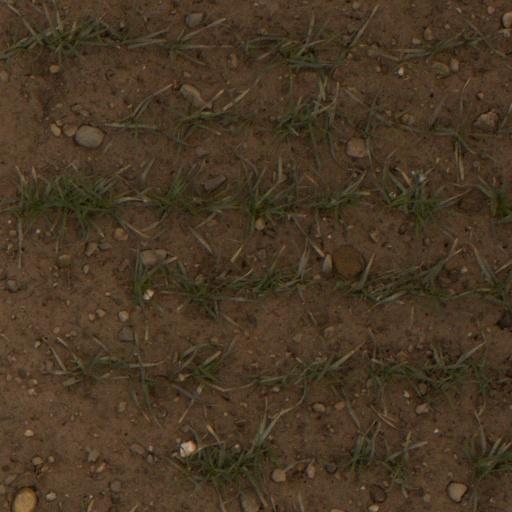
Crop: wheat